Joseph Mitchell (city manager)

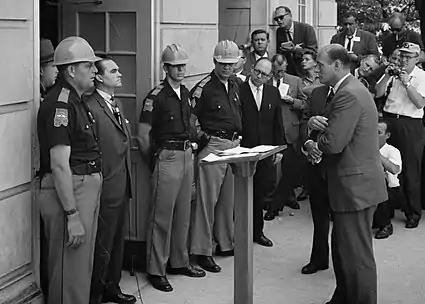
George Wallace ("left") stands against desegregation: following his resignation in 1963, Mitchell supported Wallace's campaign against desegregation.

Following his resignation, Mitchell was expelled from the City Managers Association. He announced that he would become a director of the John Birch Society, though he later changed his mind and turned down the position. He eventually assumed a post as field director of the segregationist Maryland and Virginia Citizens' Councils, stating that he was answering George Wallace's call to "stand up and be counted". He supported Wallace's bid for the Democratic presidential nomination in 1964, campaigning for him in Maryland. Mitchell's comments at this time were representative of the pro-segregation movement: in one televised appearance during the primaries, he singled out the white supporters of the Civil Rights Movement for criticism, labeling them "the fringe, scum of society that is doing this and causing this trouble".